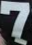
Number: 7